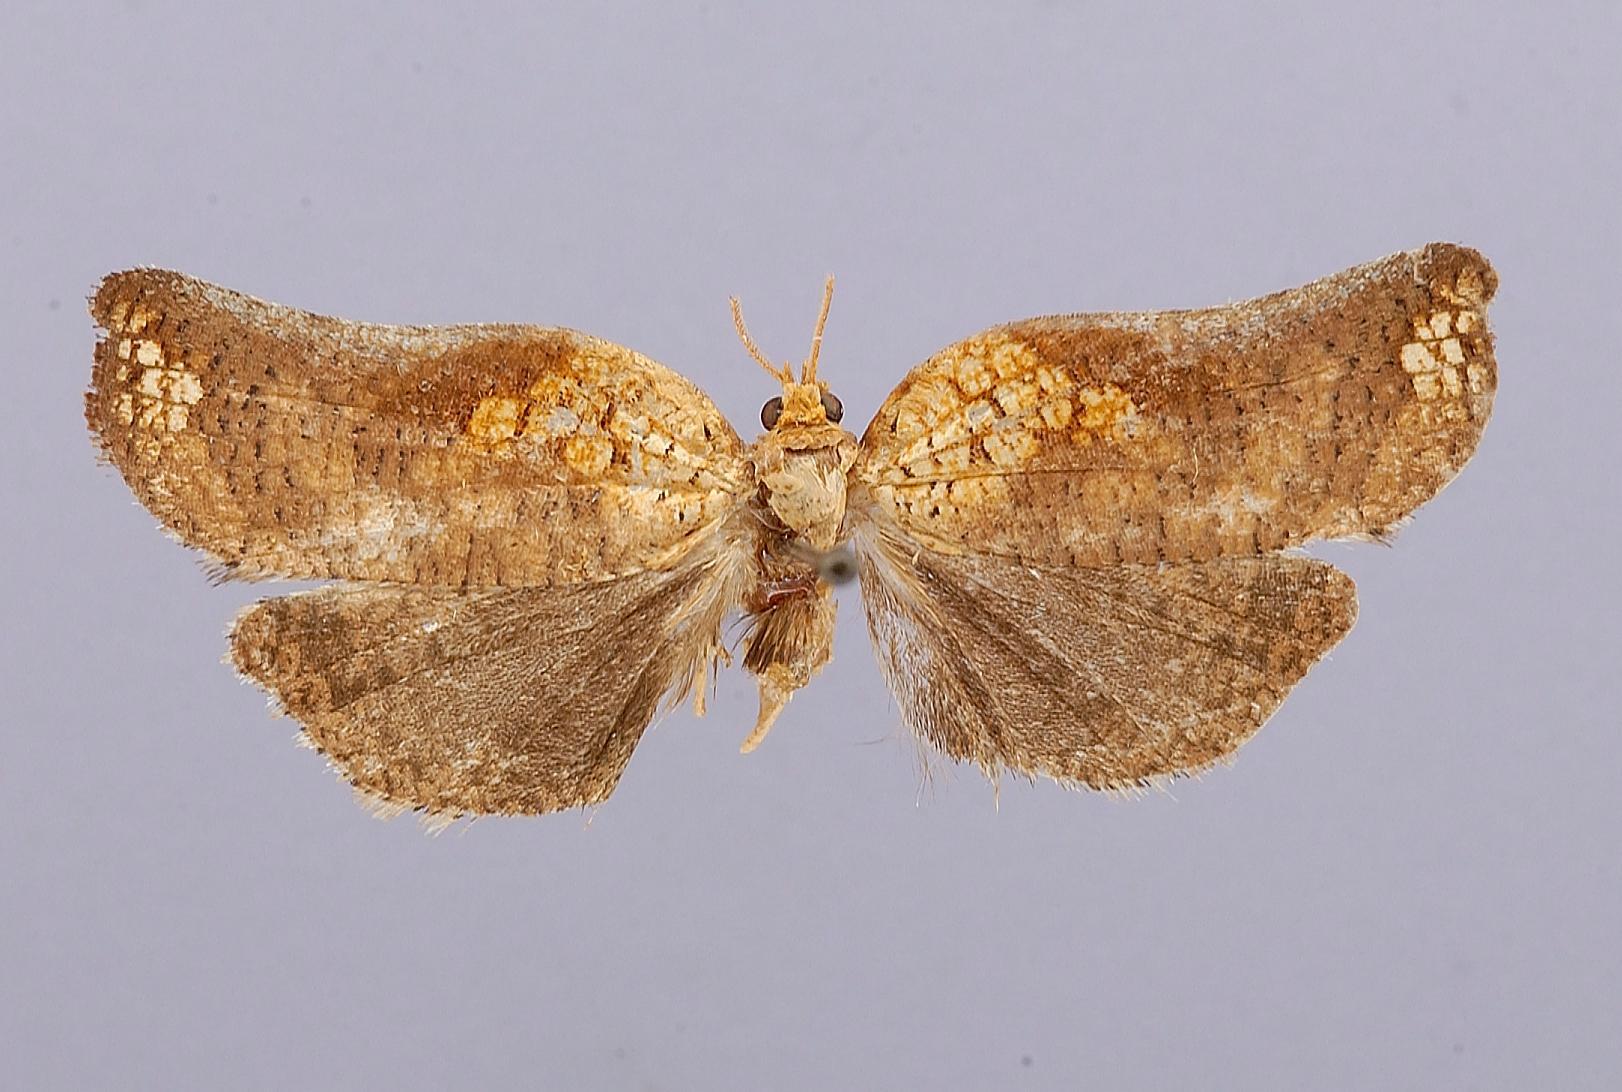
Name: Homona aquila
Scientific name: Homona aquila Busck, 1914
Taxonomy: Animalia, Arthropoda, Insecta, Lepidoptera, Tortricidae
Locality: Cabima, Panama
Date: May 1911